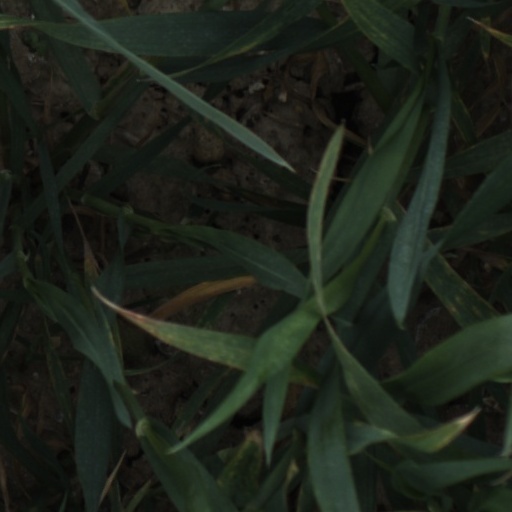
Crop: wheat